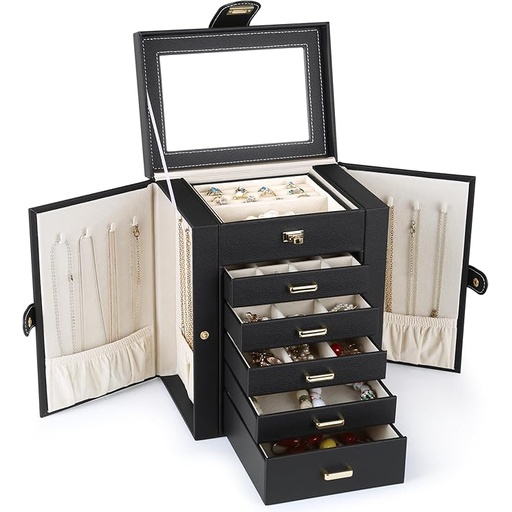
Kendal Jewelry Box, 6-Layer Jewelry Storage Organizer for Necklace Bracelet Rings Watch, 10.2"x8.2"x6" Classic Black PU Leather 5 Drawers Large Storage Capacity with Mirror
About This Elegant Jewelry Organizer with Soft Pink Velvet Interior: Refine your jewelry storage with our beautifully crafted organizer, featuring a chic black exterior and ivory velvet lining. Perfectly sized for essential pieces, it includes several drawers, side doors, and a top compartment with a mirror, suitable for organizing necklaces, earrings, bracelets, and rings. Durable & Secure: Made from high-quality materials, this jewelry box is built to last and protect your valuables. The snap closure system ensures contents stay secure, providing a perfect blend of accessibility and safety. Stylish & Space-Efficient Design: Our organizer tackles common jewelry storage problems like tangled items and misplacement with its well-thought-out design, while the elegant white and pink color scheme adds a touch of sophistication to your space. Its compact structure offers ample storage without taking up too much room on your dresser or vanity. Compact Yet Spacious: With dimensions of 10.2 x 8 x 6.2 inches, this jewelry box offers a compact footprint while providing ample space to organize your favorite jewelry efficiently. Its design ensures that it fits neatly on most dressers or vanities without taking up excessive space. Perfect Gift Choice: Ideal for anyone looking to organize their jewelry efficiently or as a thoughtful gift, this jewelry box combines functionality with aesthetic appeal. Enhance your jewelry storage solution with our practical and attractive organizer. Overview Color : Black Brand : Kendal Material : Leather Style : Modern Special Feature : Adjustable Recommended Uses For Product : Bracelet, Earring, Necklace, Ring, Watch Product Dimensions : 10.23"D x 7.48"W x 12.59"H Target Audience : Women Shape : Rectangular Finish Type : Polished
Brand: Kendal
Category: Health & Beauty > Jewelry Cleaning & Care > Jewelry Holders > Jewelry Boxes